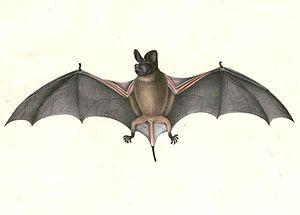
Chaerephon, appelé Phyllanthes, est un genre de chauves-souris de la famille des Molossidae.